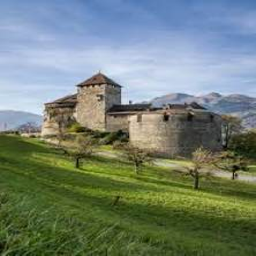
Vaduz Castle